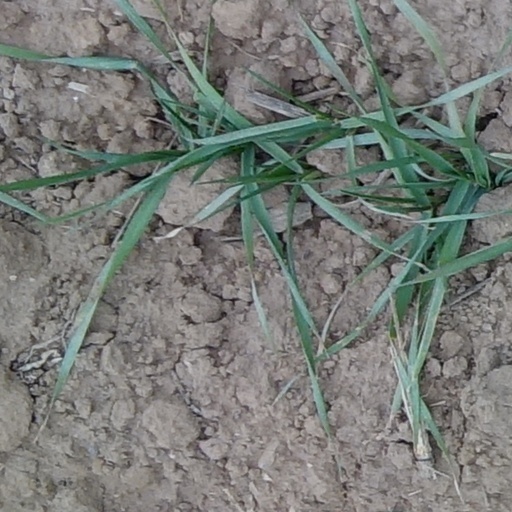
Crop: wheat